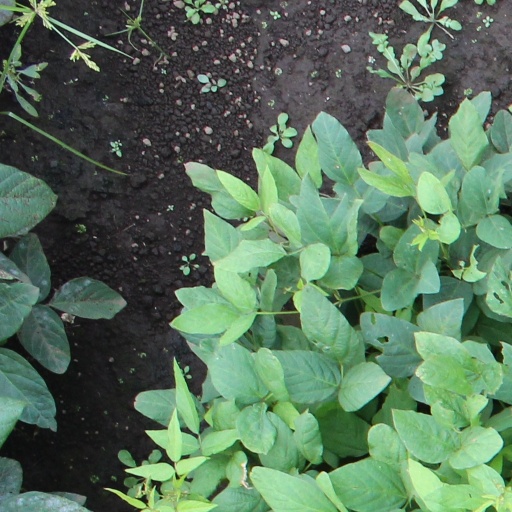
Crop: soybean